Paul Kruger

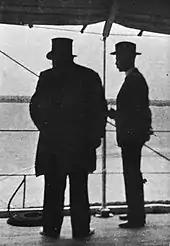
Kruger viewed in silhouette from behind, Bredell to his right. Kruger is wearing his top hat.

The following year the National Union sent Kruger a petition bearing 38,500 signatures requesting electoral reform. Kruger dismissed all such entreaties with the assertion that enfranchising "these new-comers, these disobedient persons" might imperil the republic's independence. "Protest!" he shouted at one uitlander deputation; "What is the use of protesting? I have the guns, you haven't." The Johannesburg press became intensely hostile to the President personally, using the term "Krugerism" to encapsulate all the republic's perceived injustices. In August 1895, after gauging burghers' views from across the country, the first volksraad rejected the opposition's bill to give all uitlanders the vote by 14 ballots to 10. Kruger said this did not extend to those who had "proved their trustworthiness", and conferred burgher rights on all uitlanders who had served in Transvaal commandos.